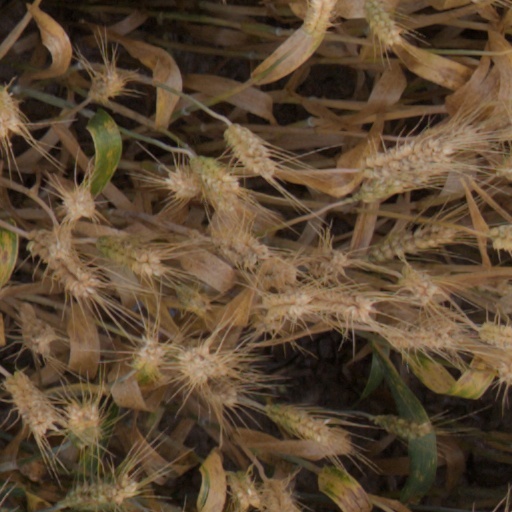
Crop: wheat